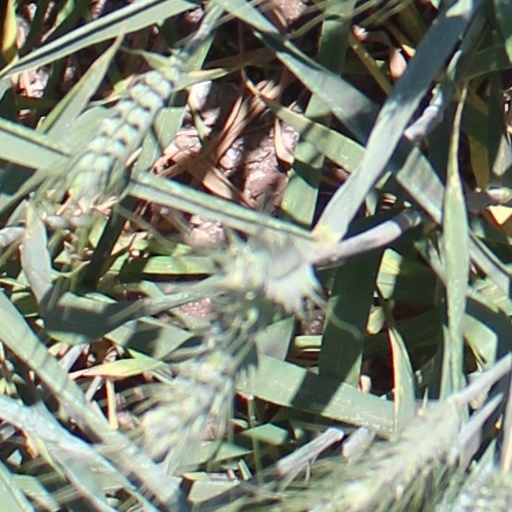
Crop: wheat